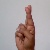
The image shows a hand gesture representing the letter 'R' in Indian Sign Language.